Yuval Freilich

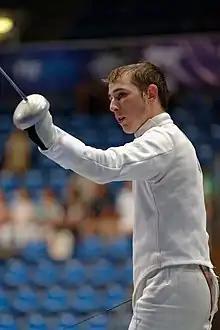
Yuval Freilich, 2013

In April 2010, at 15 years of age and younger than many of his opponents, he won a bronze medal in the men's épée 2010 World Cadet Fencing Championship in Baku, Azerbaijan. In 2010 he was named one of the Top 10 U-20 Israeli Athletes, by Israeli news website Ynet.